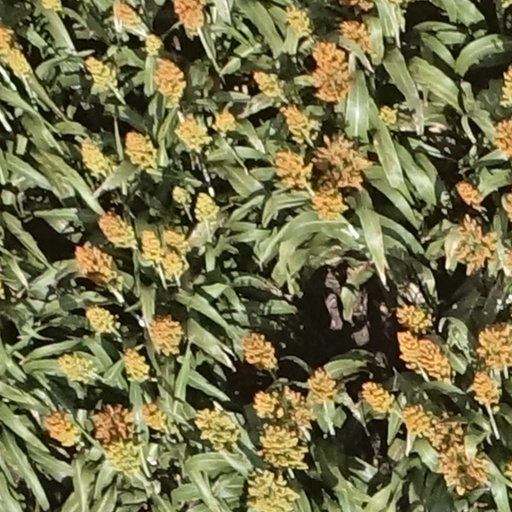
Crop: sorghum